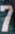
Number: 7